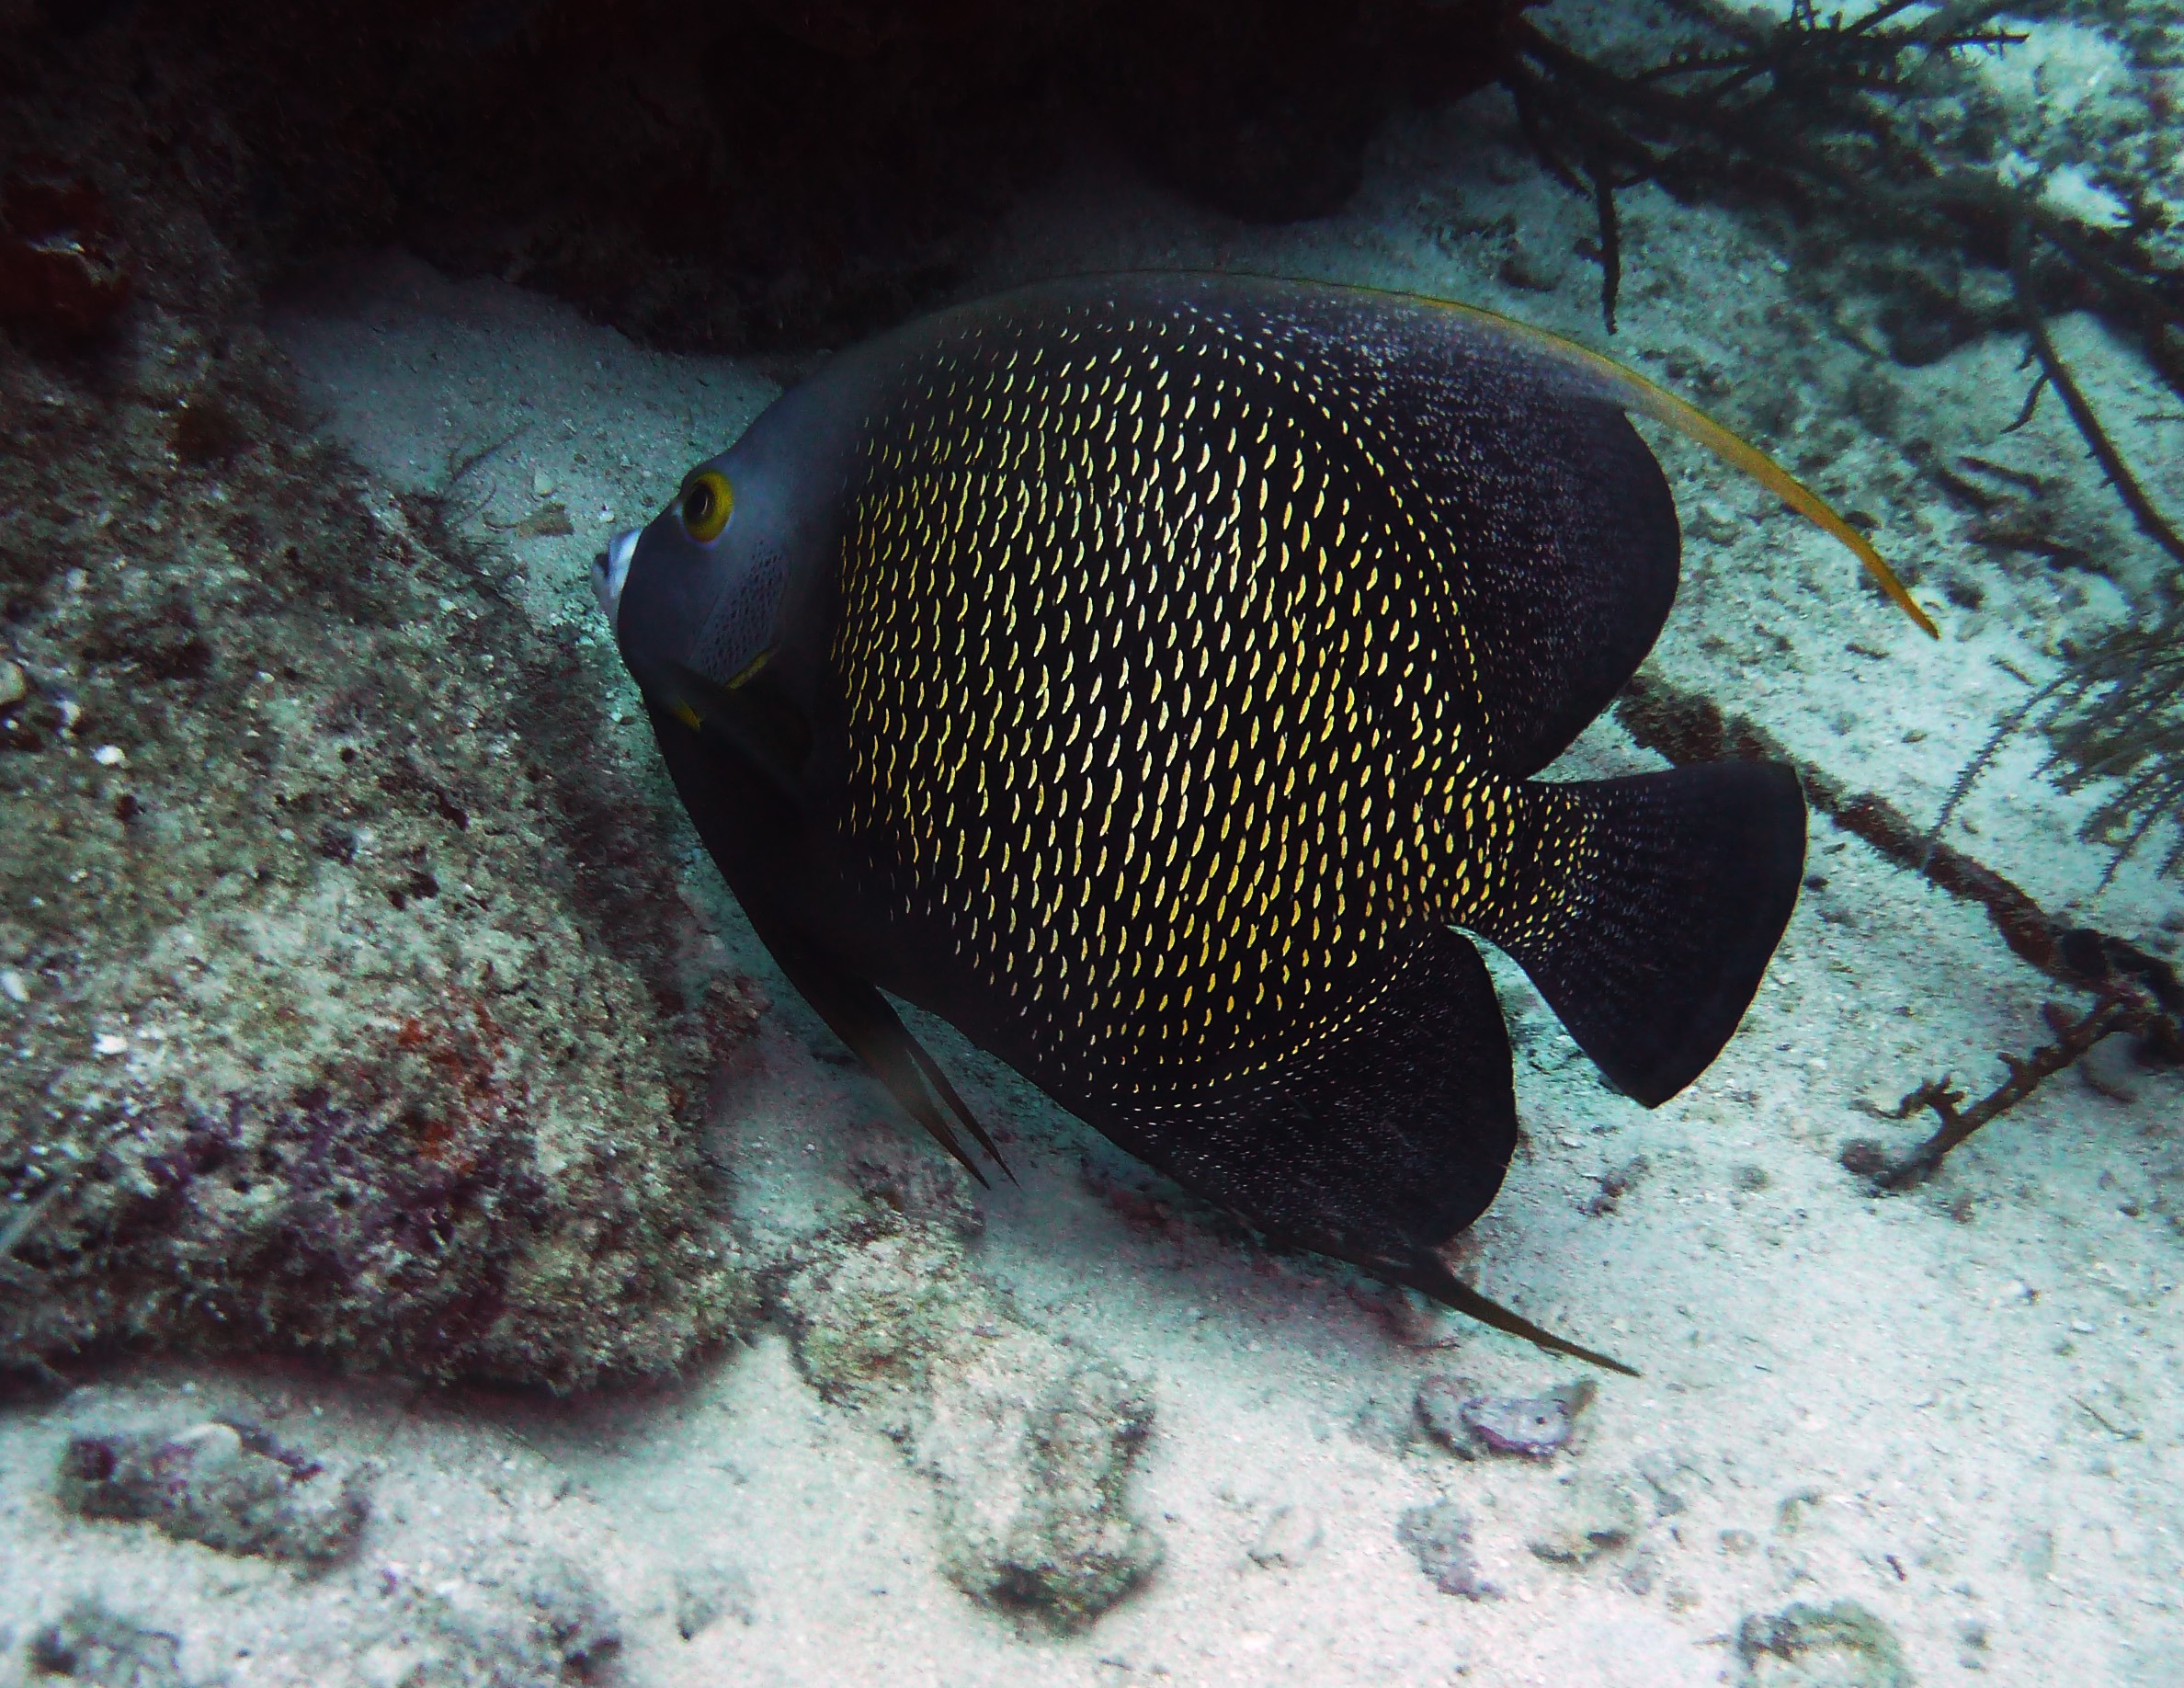
ocean, white, underwater, biology, fish, coral, coral reef, reef, sea life, aruba, scuba, scuba diving, marine biology, angelfish, coral reef fish, pomacentridae, pomacanthidae